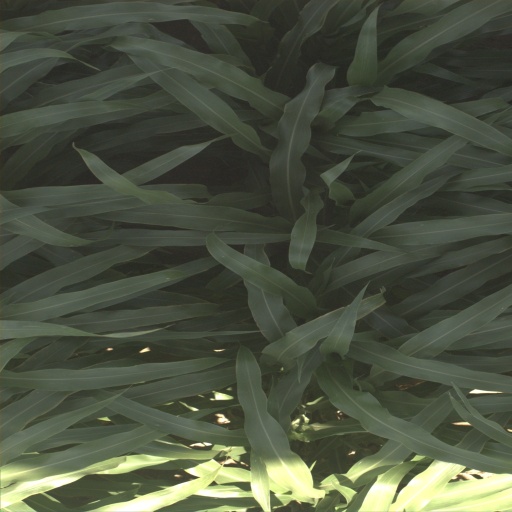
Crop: sorghum